Aarattu (1979 film)

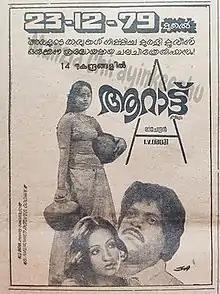
Poster

Aarattu is a 1979 Indian Malayalam-language drama film directed by I. V. Sasi, written by T. Damodaran, and produced by Ramachandran. The plot revolves around the life of fire workers in Kerala. The film stars Jose and Seema, along with Hindi actress Shoma Aanand, Balan K. Nair and Kaviyoor Ponnamma in important roles. The film has musical score by A. T. Ummer.